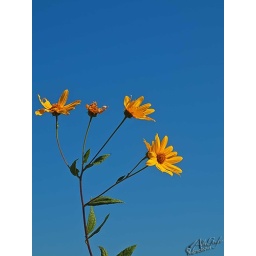
These flowers are everywhere every fall. I love the yellow against the deep blue sky.